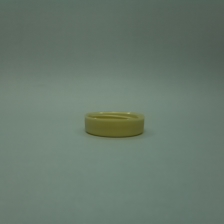
Color: yellow/gold
Cap type: standard cap